Trine Bramsen

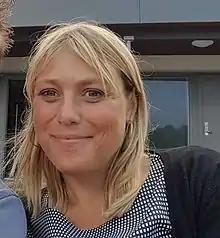

Trine Bramsen (born 26 March 1981) is a Danish politician of the Social Democrats, who has been a member of the Folketing since 2011. She served as minister of transport from February to December 2022 and minister of defence from 2019 until February 2022.